Referendums by country

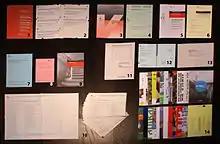
The extensive, official voting and election material regularly sent to every citizen each time – usually four times a year – compromising the pros and cons by all political proponents; here, to Berne's citizen in November 2008 about 5 national, 2 cantonal, 4 municipal referendums, and 2 elections (government and parliament of the City of Berne).

The possibility of facultative referendums forces the parliament to search for a compromise between the major interest groups. In many cases, the mere threat of a facultative referendum or of an initiative is enough to make the parliament adjust a law.